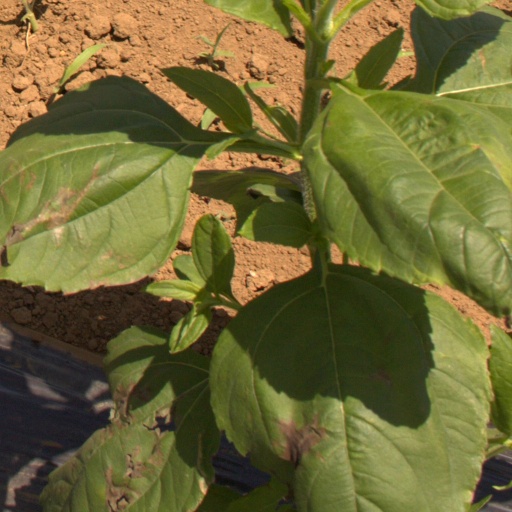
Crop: Jerusalem artichoke